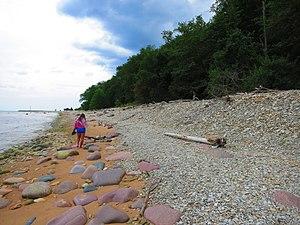
Toila est un petit bourg de la Commune de Toila du comté de Viru-Est en Estonie.